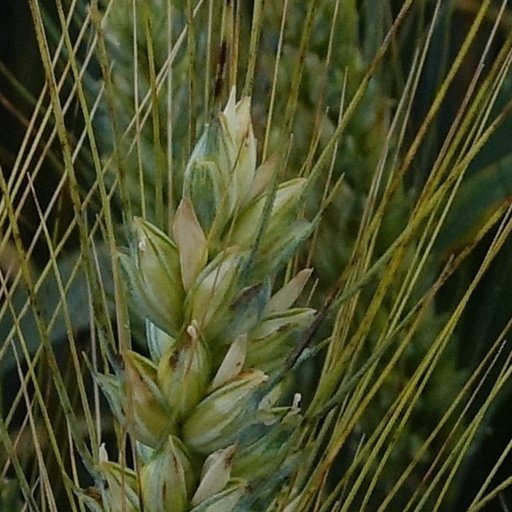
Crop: wheat